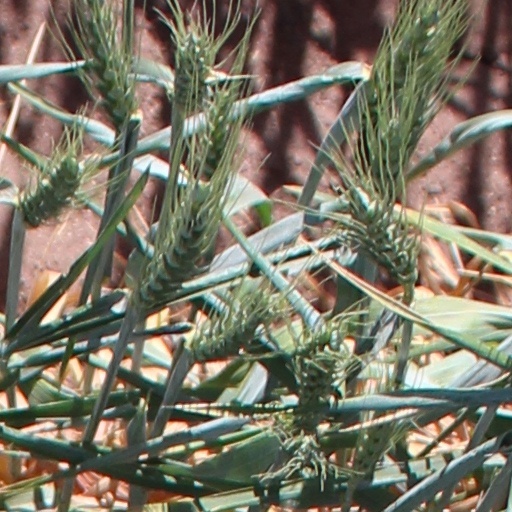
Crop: wheat